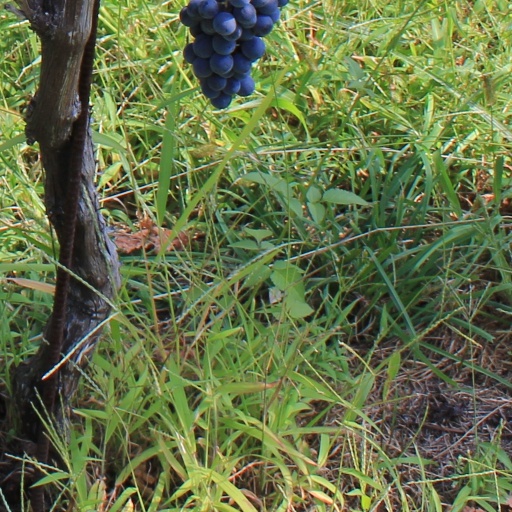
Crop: grape